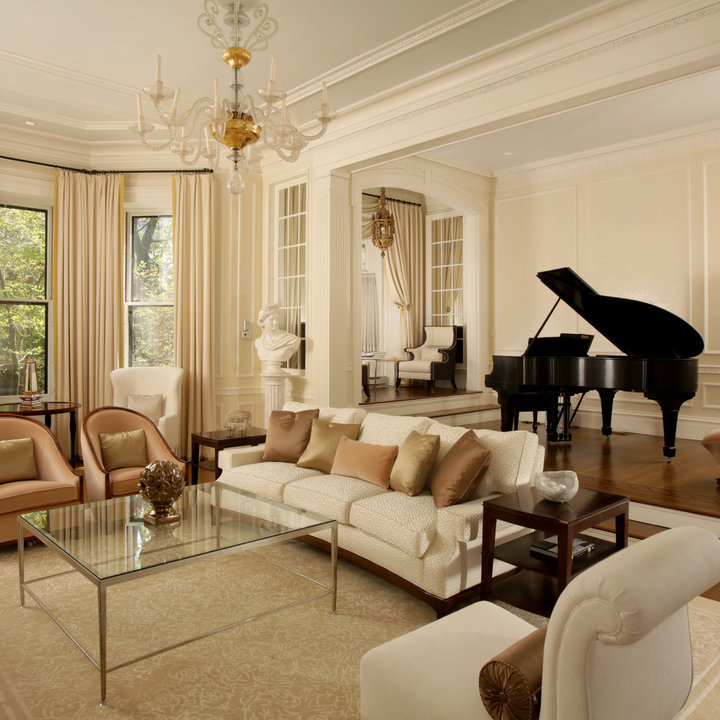
Style: Classic